Black bishop

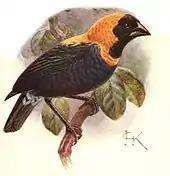
Illustration of "E. g. ansorgei" by J. G. Keulemans (1899)

At , the black bishop is large for its genus. The breeding male is black on the wings, tail, chest, cheeks and forehead. The neck, back of the head and breast band) are orange or orange-red. The under tail-coverts are pale buff with black streaks, and the upper back is yellow or orange-yellow in subspecies "ansorgei", and orange in "friederichseni". The throat is scarlet in the nominate subspecies and black in "ansorgei". The subspecies "friederichseni" has the undertail coverts isabelline. The upper back is golden yellow and the rump is brown. The conical bill, characteristic of finches, is black and the tarsus is brown. Females are dark, including the sides of the face, have boldly spotted under tail-coverts, and dark spots on a buff breast. The female's wing linings are black. The non-breeding male is black on the back, wings and rump, with yellowish supercilia and chin; the sides of face and breast are tawny buff. The juvenile resembles the female but has smaller breast spots. The calls comprise various subdued twittering sounds, including ', ', and "".